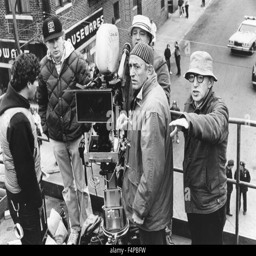
on the set , dramatist directs his team